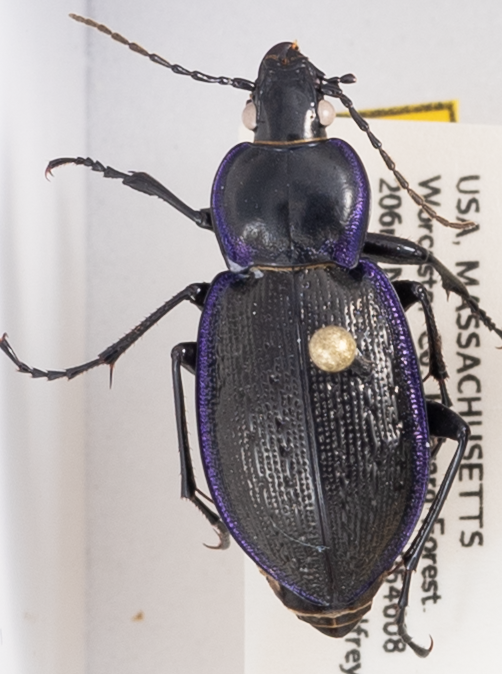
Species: Carabus serratus
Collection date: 2019-08-27
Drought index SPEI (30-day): -0.51
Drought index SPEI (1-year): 1.25
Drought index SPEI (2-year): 1.69